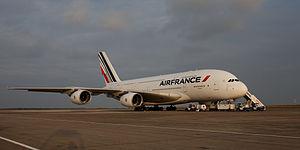
1er Airbus A380 Air France
L'Association of European Airlines, ou AEA, est un groupement rassemblant 29 compagnies aériennes européennes. Son rôle est de les représenter au sein de l'Union européenne et d'autres instances internationales. Les origines de l'AEA remontent à 1952 quand les présidents d'Air France, KLM, Sabena et Swissair ont formé un groupe d'études commun.